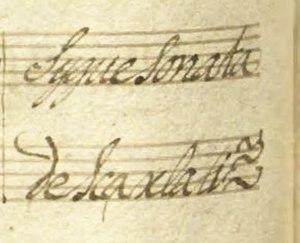
Attribution de la sonate K. Deest en ré majeur, du manuscrit Ronda de Madrid, pages 50.
La sonate en ré majeur est une œuvre pour clavier attribuée au compositeur italien Domenico Scarlatti. Non répertoriées par Kirkpatrick en raison de leur découverte récente, les sonates dites K. deest, représentent environ une soixantaine de sonates, selon Christopher Hail.